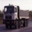
Label: truck